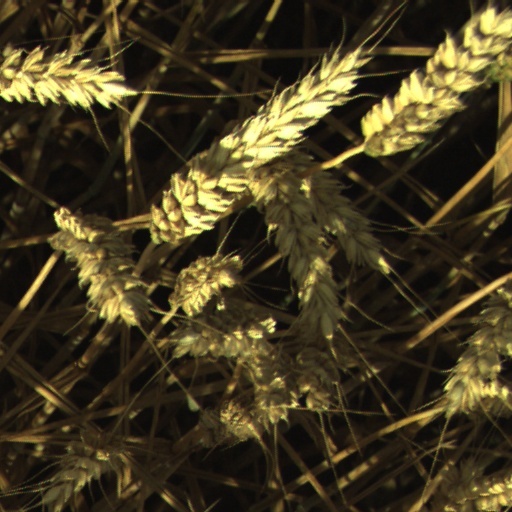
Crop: wheat